Adams (revolver)

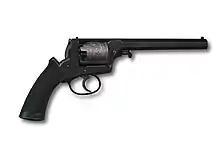
Adams revolver: hammer is without thumb projection, as it cannot be cocked by hand.

The Adams revolver, also known as the Deane-Adams revolver, is a black powder, double-action, percussion revolver. Introduced in 1851, it was the first revolver designed and produced in the United Kingdom. It was heavily used by British officers during the Crimean War (1853–1856) and the Indian Rebellion of 1857. It was the precursor of the more advanced Beaumont-Adams revolver, designed in 1856. After 1867, the production of breechloading Adams revolvers began, and many existing Adams and Beaumont-Adams revolvers were converted to breechloaders, using .450 Boxer centerfire cartridges. From 1872 to 1880, these revolvers (conversions and new breechloaders) were adopted as the official sidearms of the British Army and Navy and were in use until the 1880s.